Bhagavad Gita

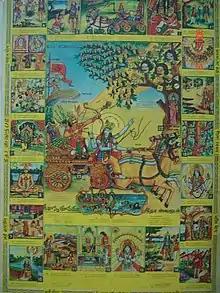
A didactic print that uses the Gita scene as a focal point for general religious instruction.

The compiled dialogue goes far beyond the "rationale for war"; it touches on many human ethical dilemmas, philosophical issues and life's choices. According to Flood and Martin, although the Gita is set in the context of a wartime epic, the narrative is structured to apply to all situations; it wrestles with questions about "who we are, how we should live our lives, and how should we act in the world". According to Huston Smith, it delves into questions about the "purpose of life, crisis of self-identity, human Self, human temperaments, and ways for the spiritual quest".